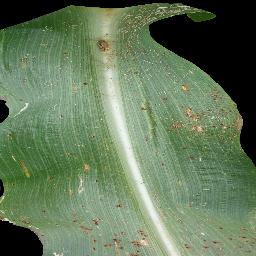
Label: Corn_(Maize)___Common_Rust